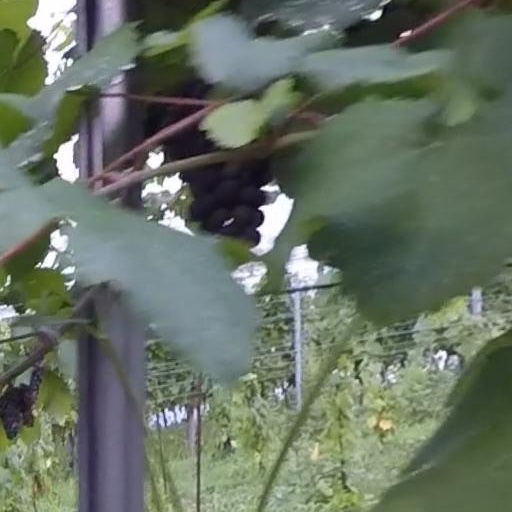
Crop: grape